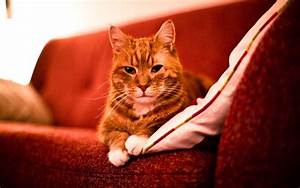
Label: cat